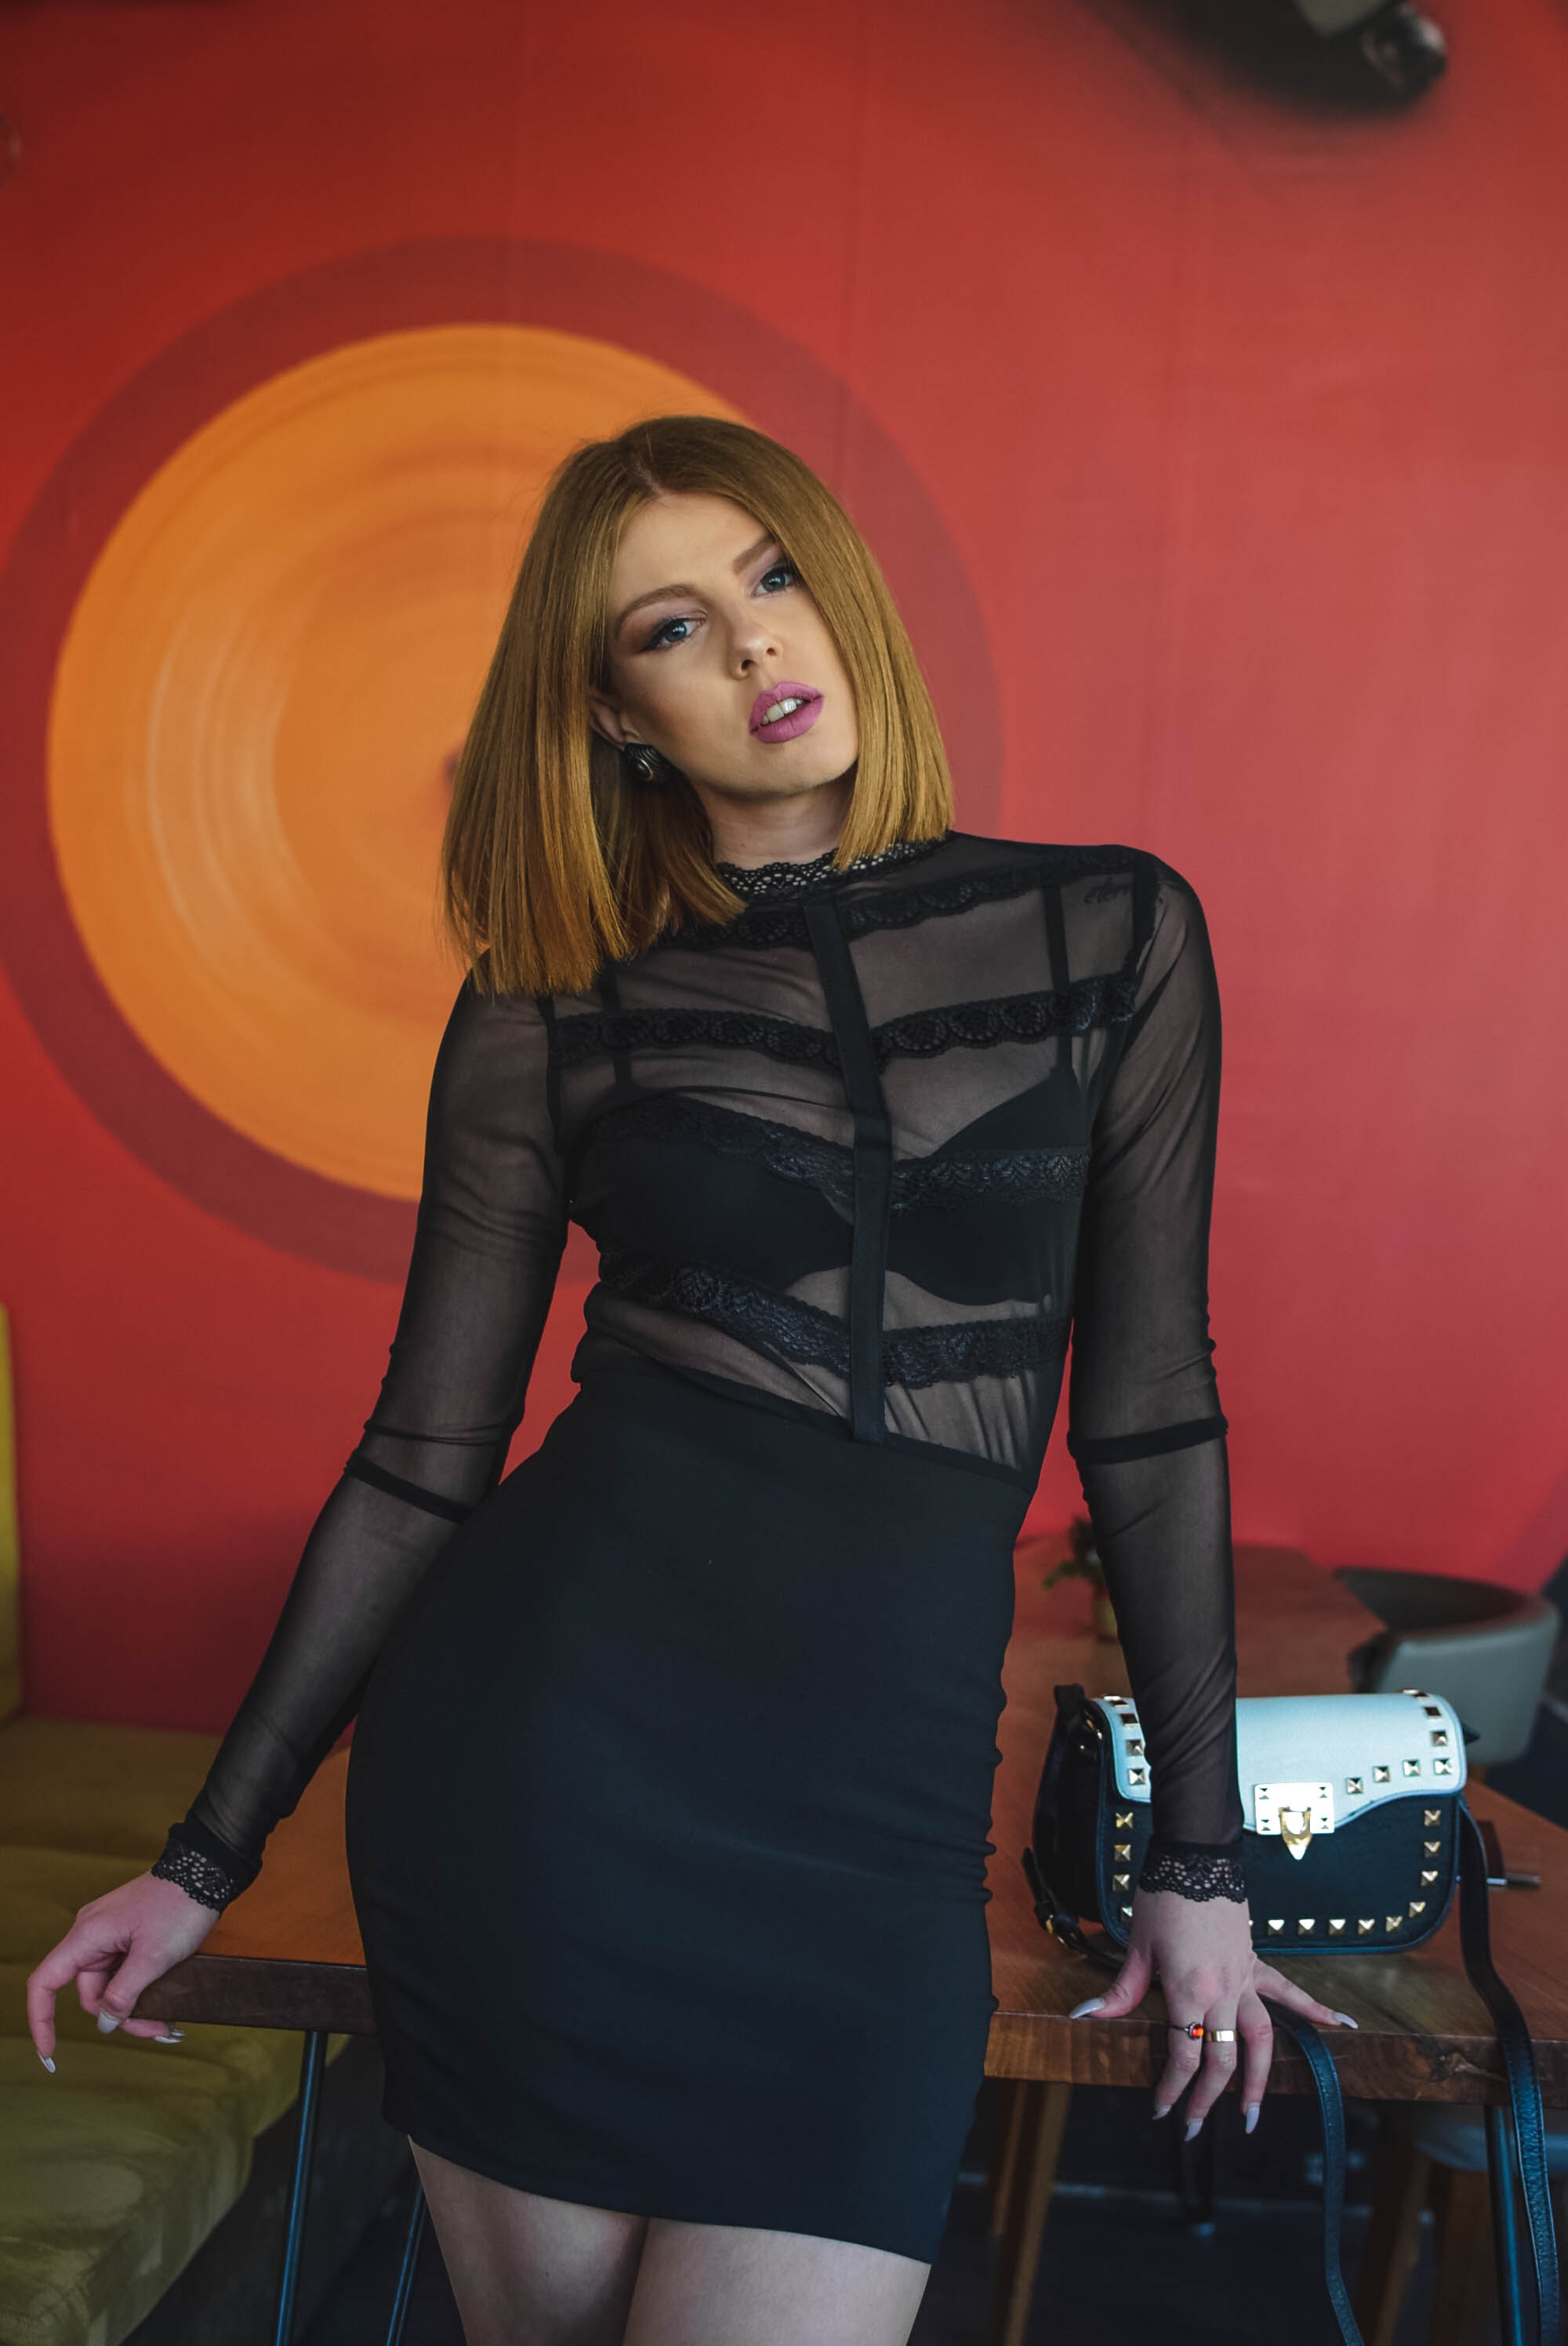
clothing, dress, fashion, beauty, leg, little black dress, blond, long hair, model, thigh, cocktail dress, tights, human leg, hip